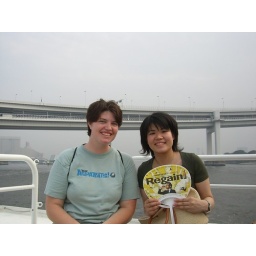
On the boat with Rumiko after we went under the rainbow bridge